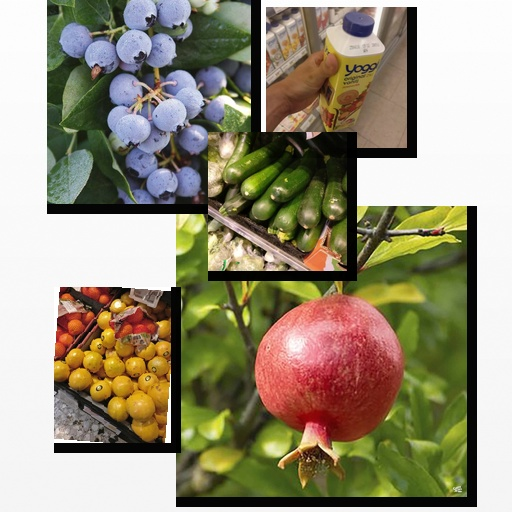
Food items: zucchini, strawberry_yoghurt, red_grapefruit, blueberry, pomegranate